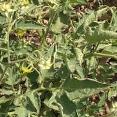
Crop: Tomato
Condition: virosis-d